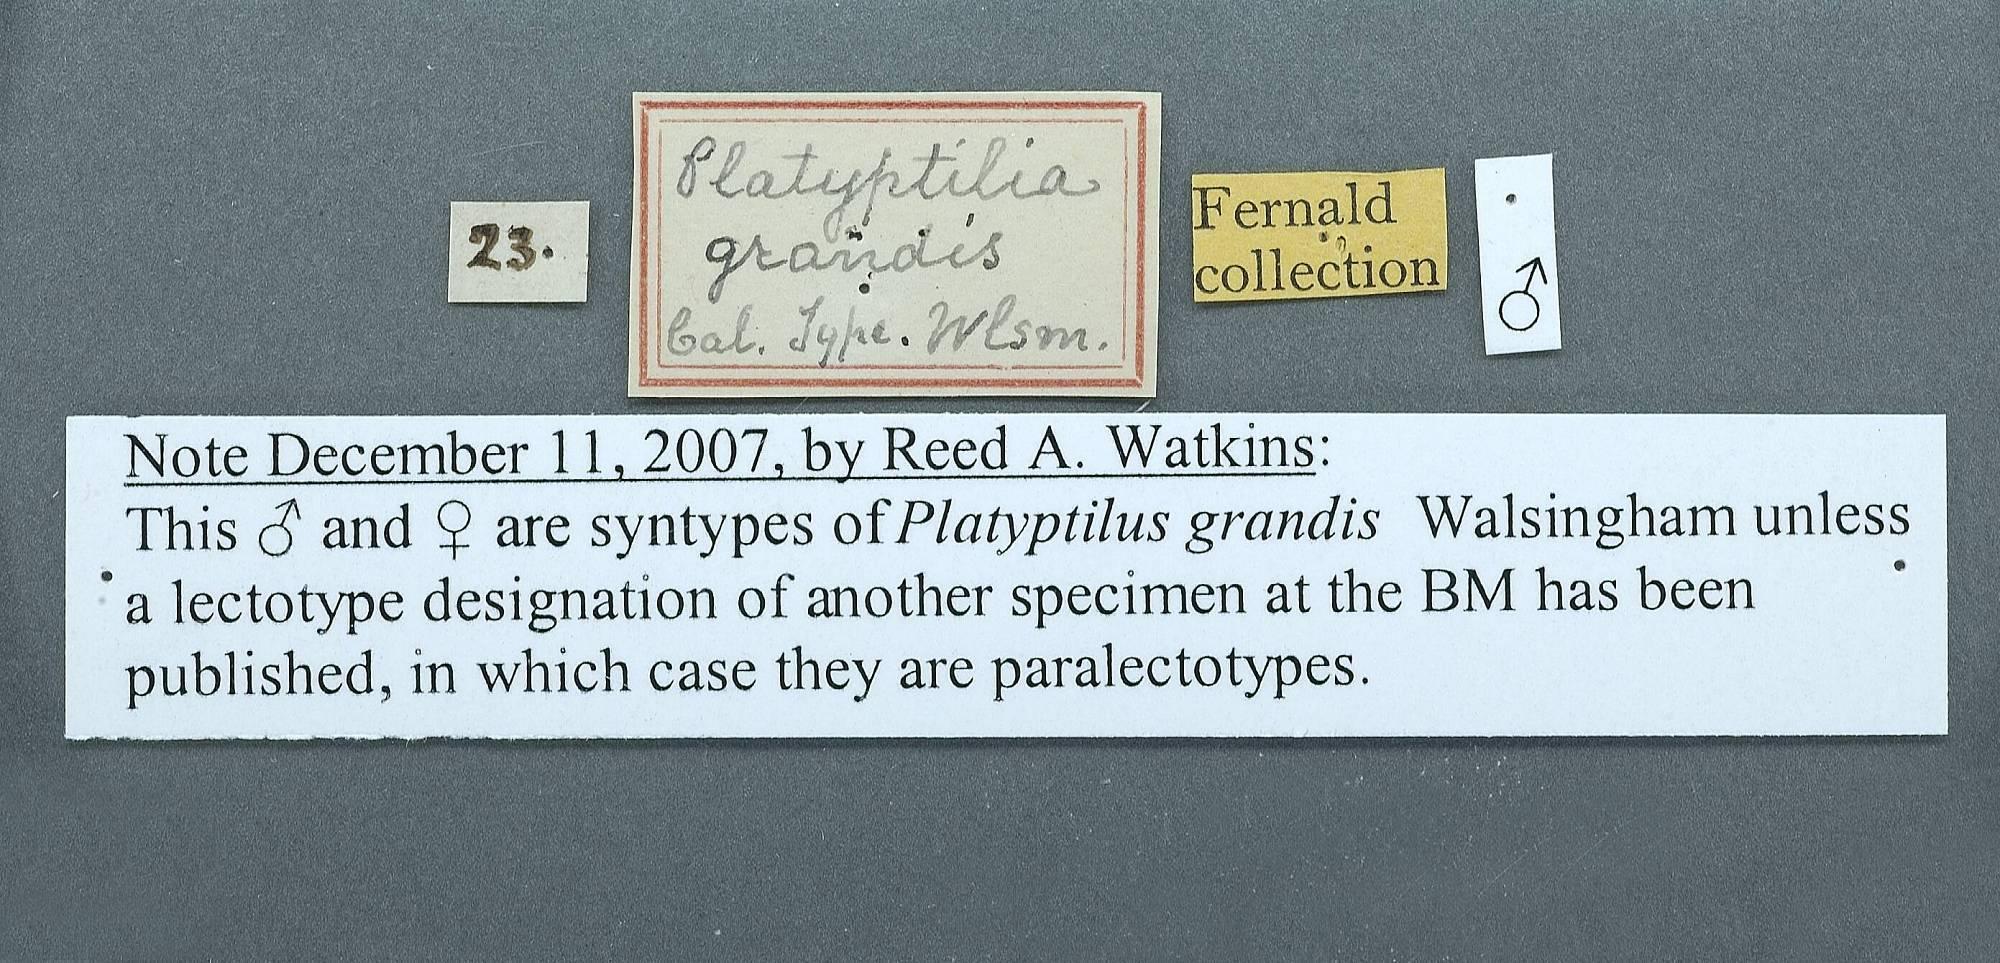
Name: Platyptilus grandis
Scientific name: Platyptilus grandis Walsingham, 1880
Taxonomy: Animalia, Arthropoda, Insecta, Lepidoptera, Pterophoridae, Pterophorinae
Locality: [Not Stated], California, United States
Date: [Not Stated]